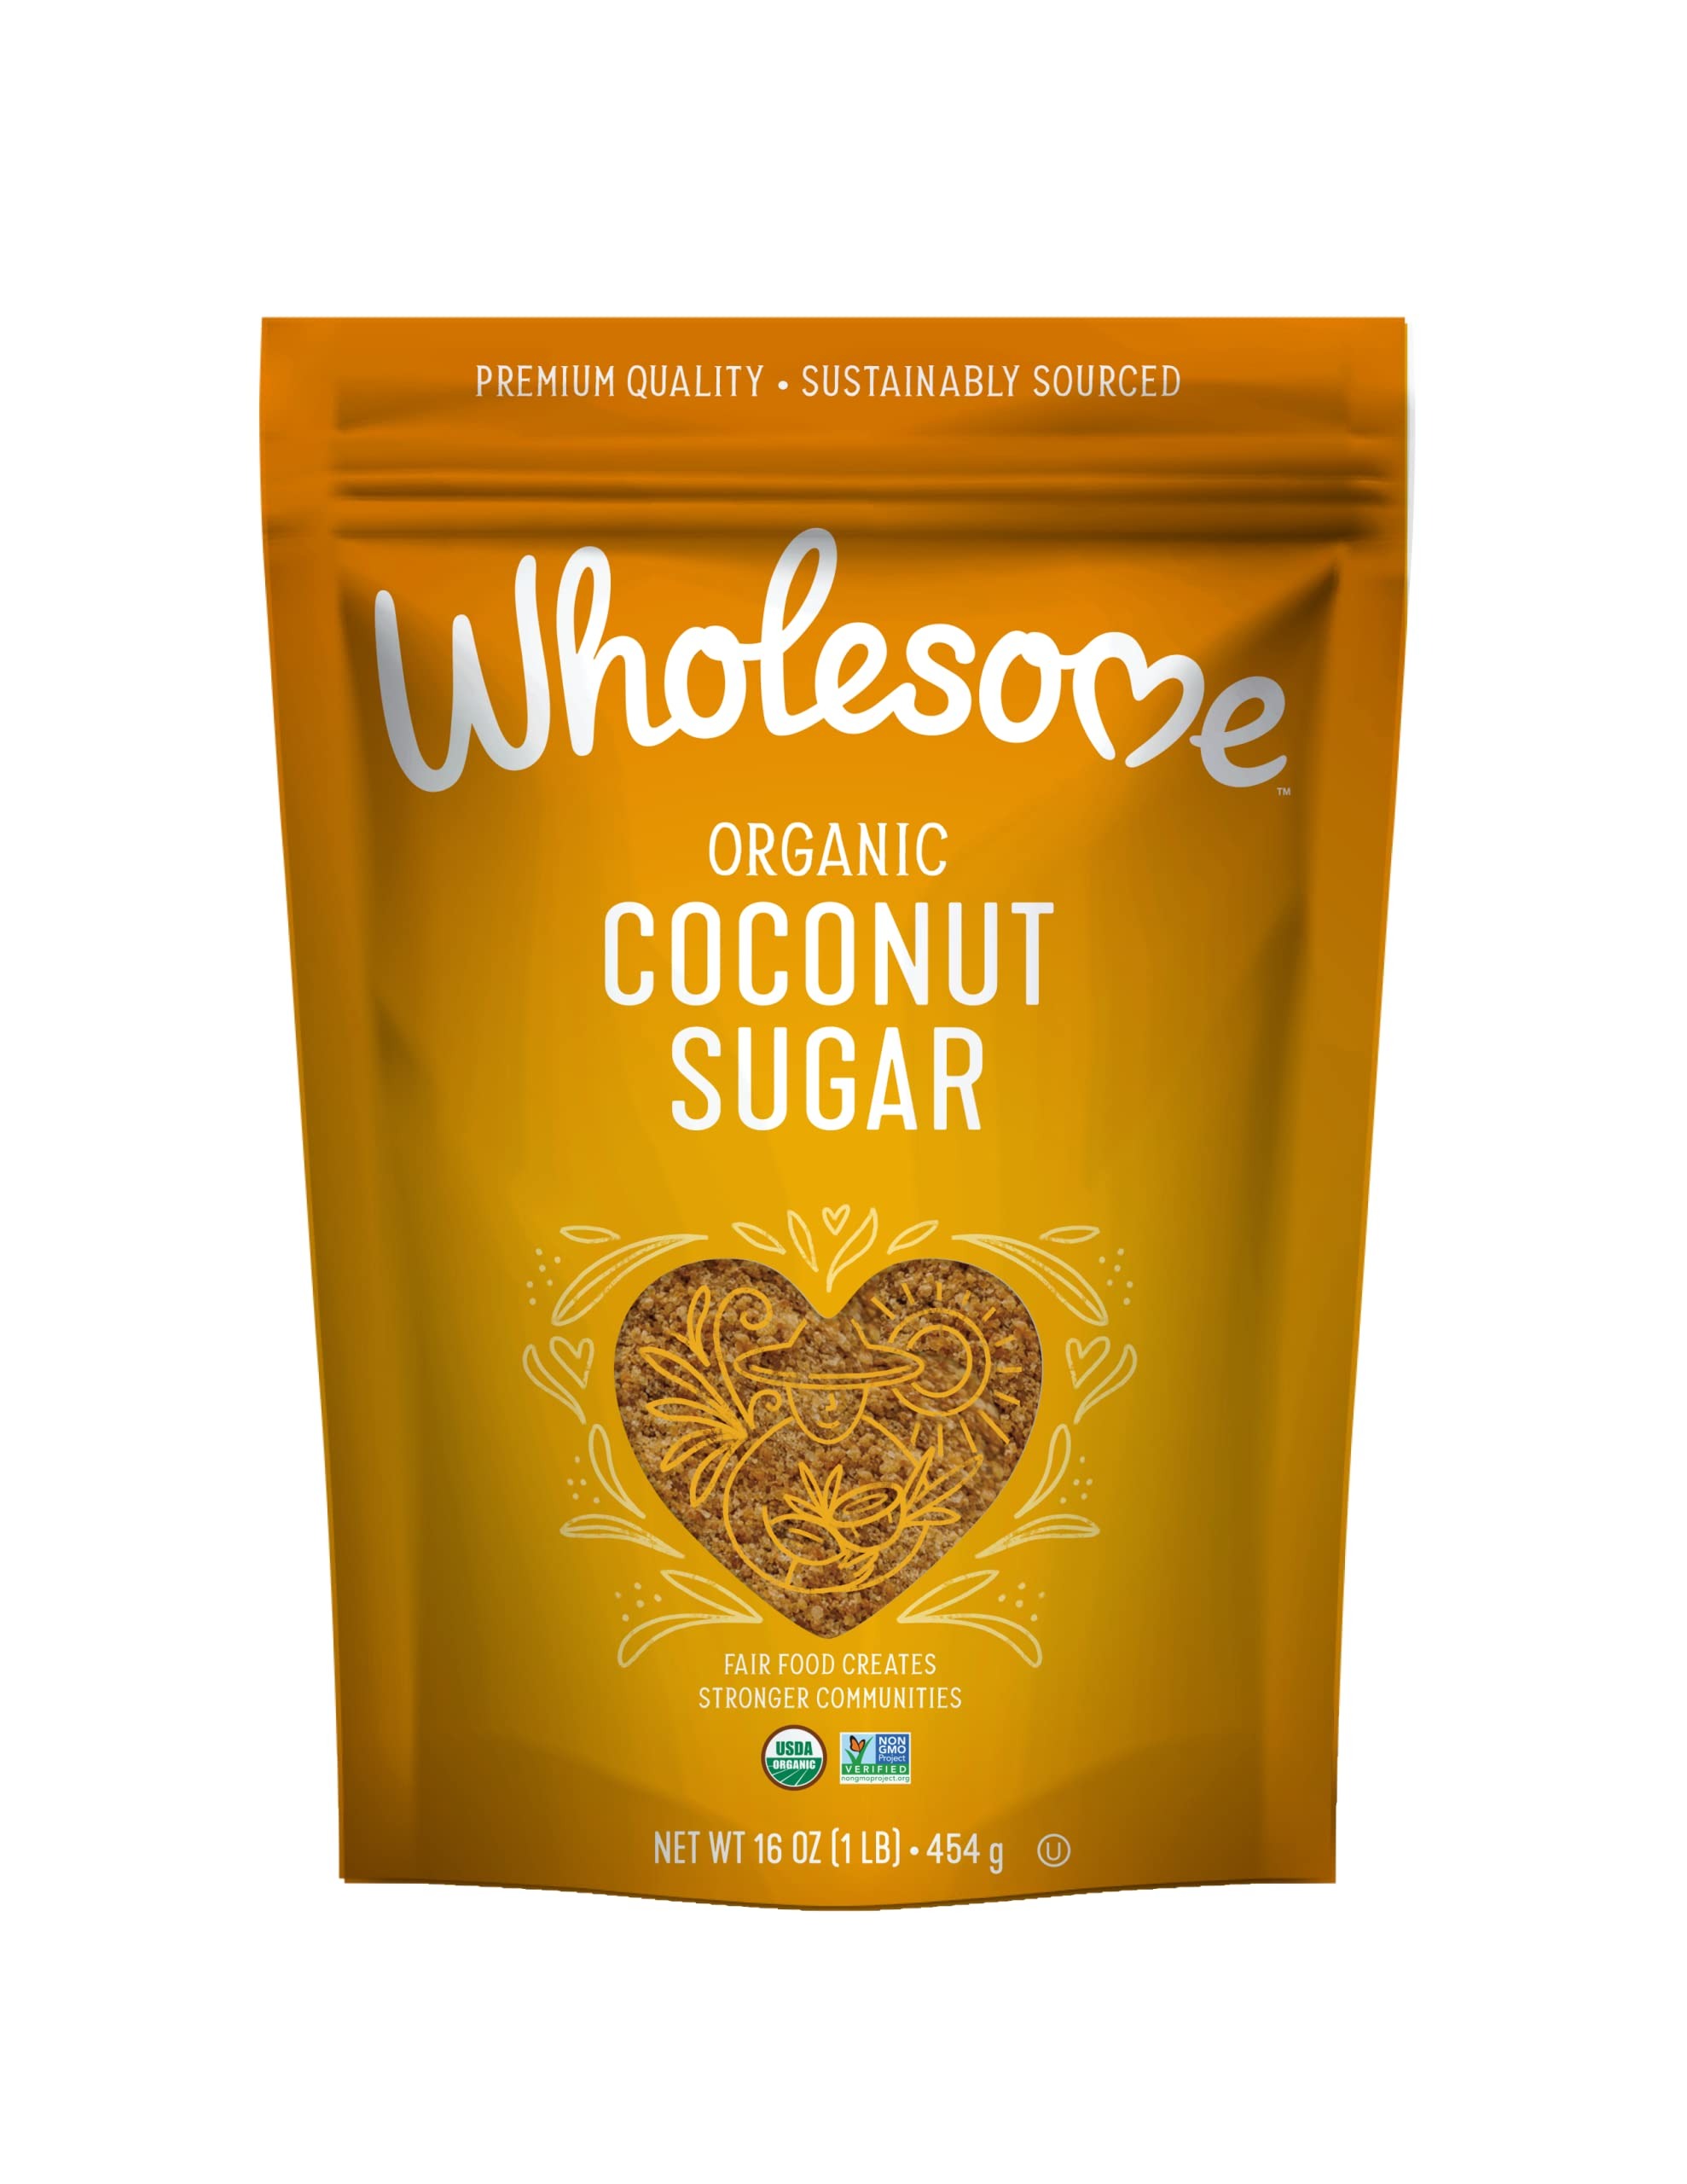
Item Name: Wholesome Sweeteners 16-Ounce Organic Coconut Sugar, Non GMO, Gluten Free & Vegan Sweetener, for Baking, Sauces, and Smoothies, 3 Pack
Bullet Point 1: DELICIOUSLY SWEET INGREDIENTS: Our Organic Coconut Sugar is made from one pure and simple ingredient - organic coconut palm sugar.
Bullet Point 2: USAGE: Our organic coconut sugar can be used as a one-for-one replacement for refined white sugar or brown sugar in sauces, beverages or in baking.
Bullet Point 3: SOURCING: Our Organic Coconut Sugar is sustainably grown in Indonesia and harvested by tapping the sweet nectar from the tropical coconut palm tree flower.
Bullet Point 4: CERTIFIABLE QUALITY: USDA Organic, Non-GMO Project Verified, Kosher Certified, Gluten-free, and Vegan
Bullet Point 5: WHOLESOME MISSION: We are on a mission to create positive meaningful change by bringing bakers, makers and farmers together through better food. We believe everyone deserves All the Best - in your baking and making, for our farmers and for our planet.
Value: 48.0
Unit: Ounce

Price: 9.515